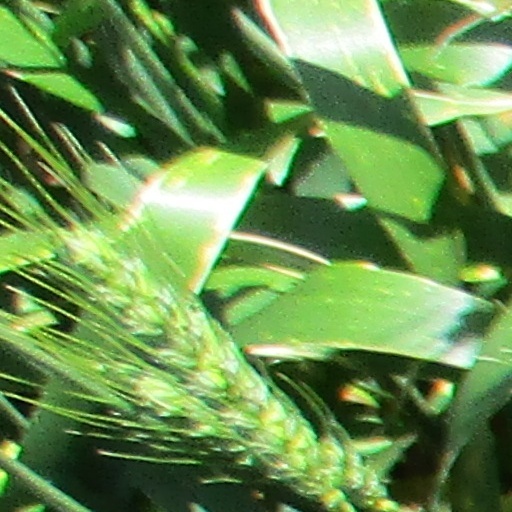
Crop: wheat